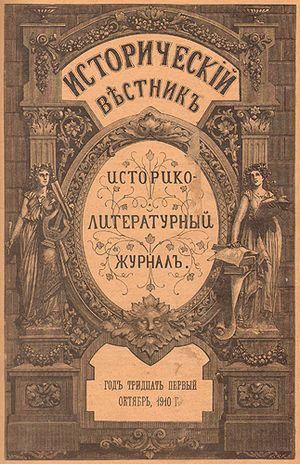
Le Messager historique est une revue littéraire et historique mensuelle en langue russe publiée à Saint-Pétersbourg de 1880 à 1917.